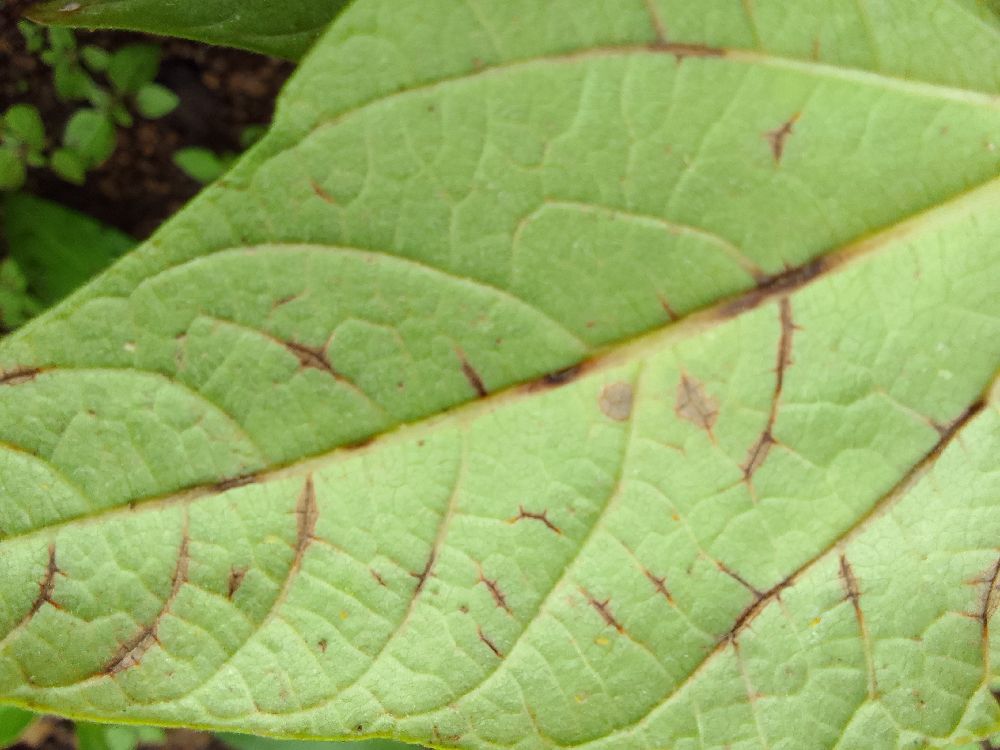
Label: anthracnose